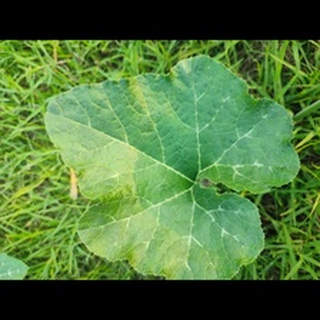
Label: healthy_pumpkin